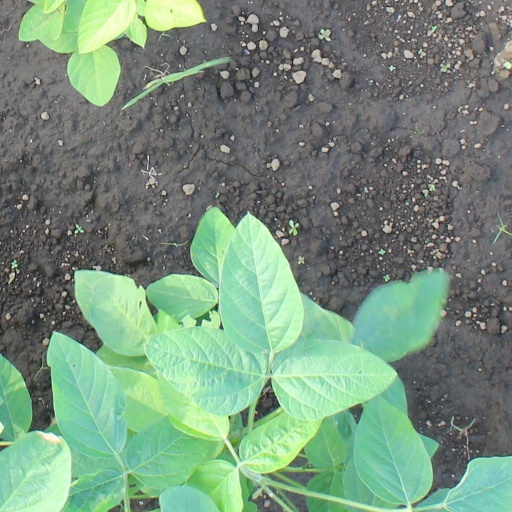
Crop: soybean